Republicanism

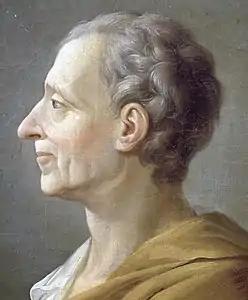
Portrait of Montesquieu

French and Swiss Enlightenment thinkers, such as Voltaire, Baron Charles de Montesquieu and later Jean-Jacques Rousseau, expanded upon and altered the ideas of what an ideal republic should be: some of their new ideas were scarcely traceable to antiquity or the Renaissance thinkers. Concepts they contributed, or heavily elaborated, were social contract, positive law, and mixed government. They also borrowed from, and distinguished republicanism from, the ideas of liberalism that were developing at the same time.